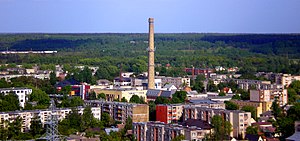
Jonava
Udsigt over Jonava. Српски / srpski: Поглед са неба на Јонаву. Јонава. Български: Йонава.
Jonava er en by i det centrale Litauen. Med et indbyggertal på 33.178 er Jonava den niende største by i Litauen. Byen ligger i Kaunas apskritis 30 km nordøst for Litauens næststørste by Kaunas og er hovedsæde i Jonava distriktskommune. Den betjenes af Kaunas internationale lufthavn, ca. 15 km sydvest for Jonava. Den største gødningsfabrik i de baltiske lande, "Achema", ligger i byen. Jonava kaldes Sankt Hans' hovedstad.